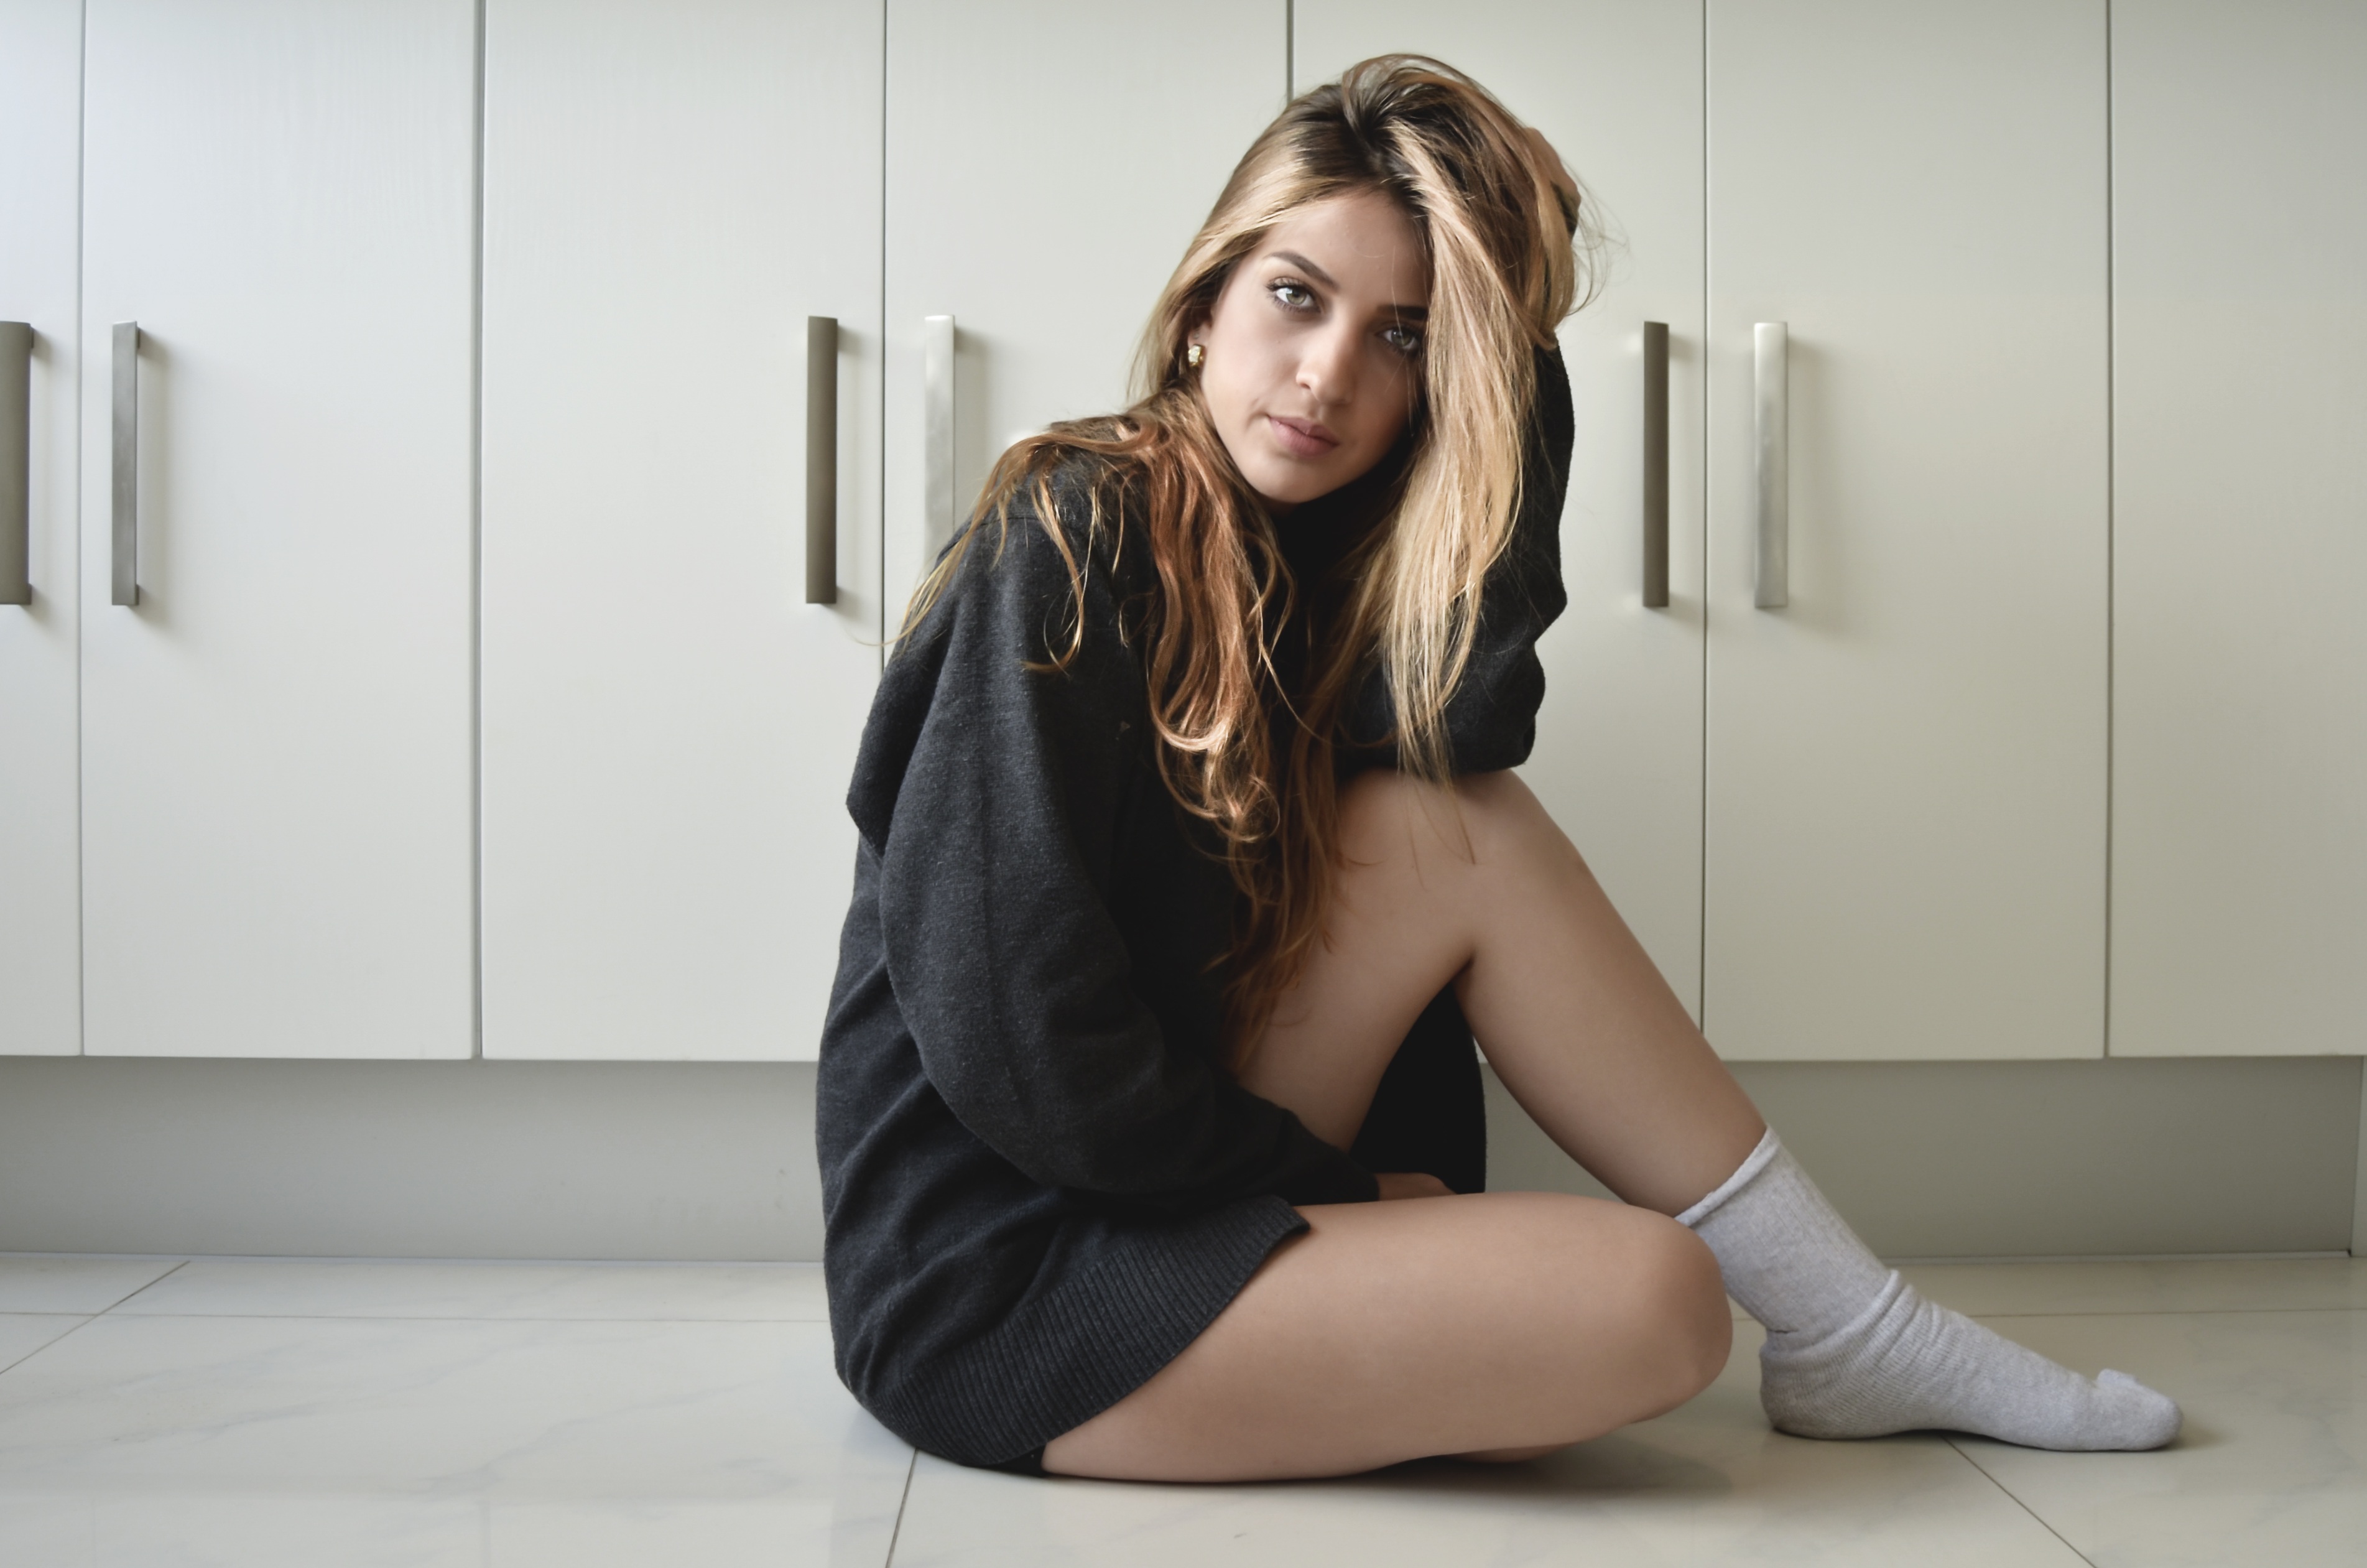
shoe, girl, photography, floor, feet, photo, leg, love, portrait, model, sitting, fashion, black, blonde, shoulder, hairstyle, smile, long hair, women, legs, eye, photograph, beauty, blond, pretty, session, sensual, joint, photo shoot, tomorrow, brown hair, clear eyes, human hair color